Hamilton Hill, Western Australia

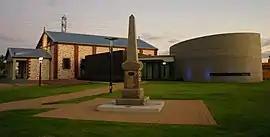
Memorial Hall, built 1925, renovated and extended 2008

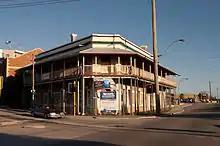
Newmarket Hotel, local focal point for the horse racing industry

Hamilton Hill is a suburb of Perth, the capital city of Western Australia, located southwest the central business district. Its local government area is the City of Cockburn.